Virallinen lehti

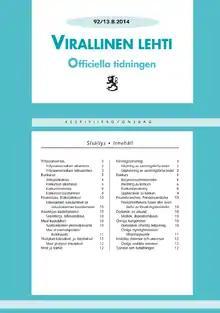
Cover from 2014.

Virallinen lehti (Swedish: "Officiella tidningen", English: "Official newspaper") is the official journal of Finland. It is published by Edita Publishing Oy. It is published on Mondays, Wednesdays and Fridays. From 2019, it will only be published electronically, and only on Tuesdays and Fridays.